The IMAX Nutcracker

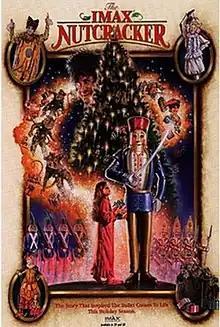
IMAX Nutcracker DVD cover

The IMAX Nutcracker is a 1997 short Christmas film directed by Christine Edzard based on The Nutcracker and the Mouse King by E. T. A. Hoffmann. It was produced by Celia Bannerman, Andrew Gellis, Lorne Orleans and Olivier Stockman at Sands Films Studios in London. The film stars Miriam Margolyes, Heathcote Williams, Lotte Johnson, Benjamin Hall, Harriet Thorpe, and Patrick Pearson.